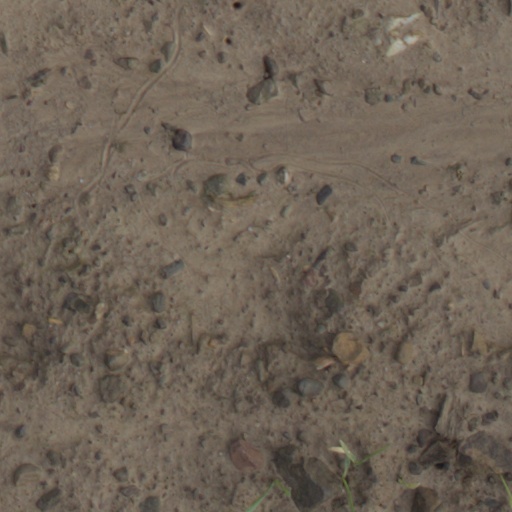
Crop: wheat